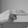
ASL letter: H